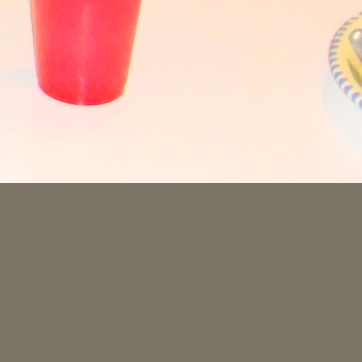
Material: other